Tony Stewart

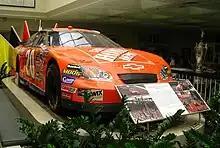
Stewart's 2005 Allstate 400 at the Brickyard winning car on display at the Indianapolis Motor Speedway museum

Following his win in the Pepsi 400, Stewart began climbing the fence separating the fans from the race track after each victory, borrowing IndyCar Series driver Hélio Castroneves' trademark move. After winning the 2009 All-Star race, Stewart was quoted as saying "I'm too damn fat to be climbing fences," and recently purchased $17,000 worth of exercise equipment to remedy the problem. It also led to sponsor The Home Depot cashing in on Stewart's success with some promotions reminiscent of Stewart's Eldora Speedway drivers. After his second full climb of the fence in Loudon, N.H., they ran a discount on ladders and fencing at the stores with a campaign named, "Hey Tony, we've got ladders", where anyone who presented the advertisement in national newspapers in their stores earned the discount. After his victory in Indianapolis, The Home Depot presented fans who presented the advertisement of his Allstate 400 win with a discount on purchasing bricks. He mentioned in a press release from his sponsor, "I plan to keep winning races and helping to drive down the cost of home improvement for The Home Depot customers."